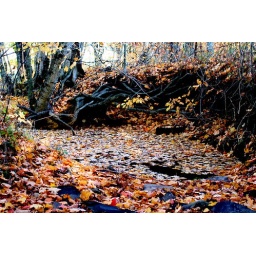
leaves were still clinging to the trees pretty good... small creek near my house